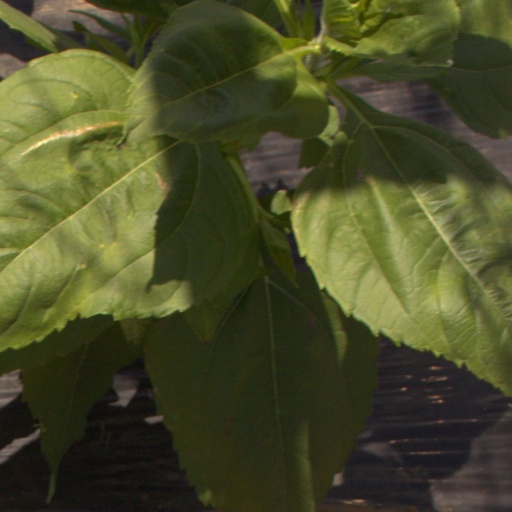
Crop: Jerusalem artichoke